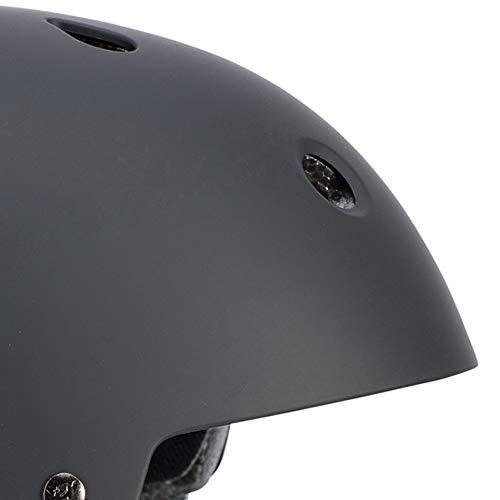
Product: K2 Varsity Helmet
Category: Sports & Outdoors | Outdoor Recreation | Skates, Skateboards & Scooters | Skateboarding | Protective Gear
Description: Durable ABS Shell.
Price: $29.99 - $35.95
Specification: Shipping Information: View shipping rates and policies|ASIN: B082BW81MK|    #2311    in Inline & Roller Skating Equipment